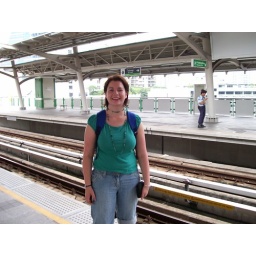
me at the sky train at bangkok. it was like the tube but in the sky wooo!!